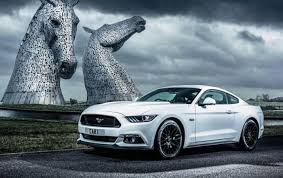
Vehicle type: Cars